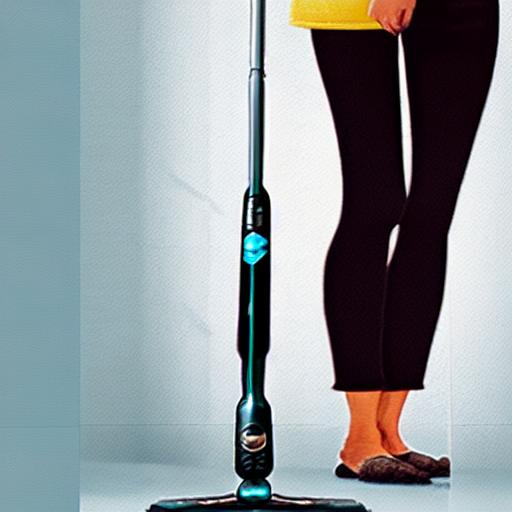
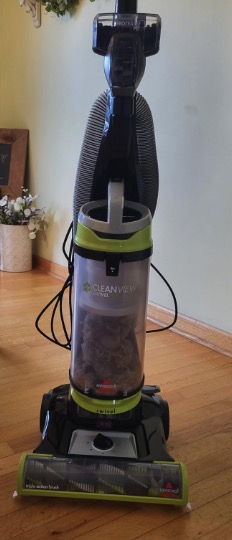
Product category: items_vacuum
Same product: no